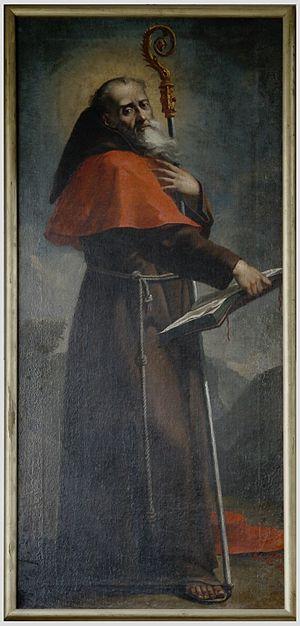
Mathias Bellintani de Salo, né à Gazzano le 29 juin 1534 et mort à Brescia le 22 juillet 1611, est un religieux capucin, artisan de la Contre-Réforme.